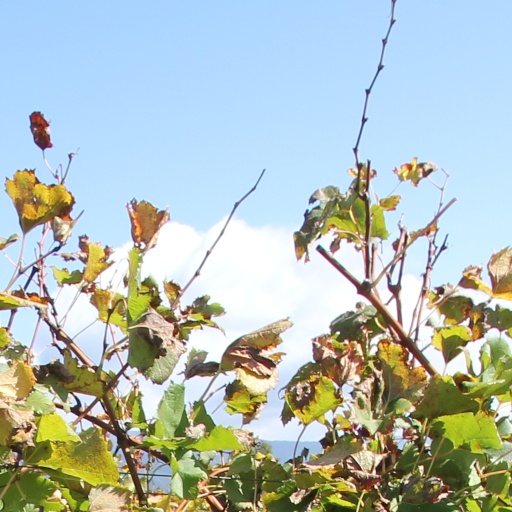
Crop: grape